Somali Civil War (2009–present)

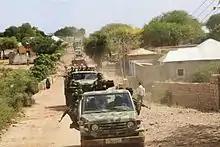
AMISOM reinforcement convoy on the Baidoa-Mogadishu road in April 2014

The African Union has deployed more than 16,000 soldiers to Somalia, mandated to support transitional governmental structures, implement a national security plan, train the Somali security forces, and assist in creating a secure environment for the delivery of humanitarian aid. As part of its duties, AMISOM also supports the Transitional Federal Government's forces in their battle against al-Shabaab militants.